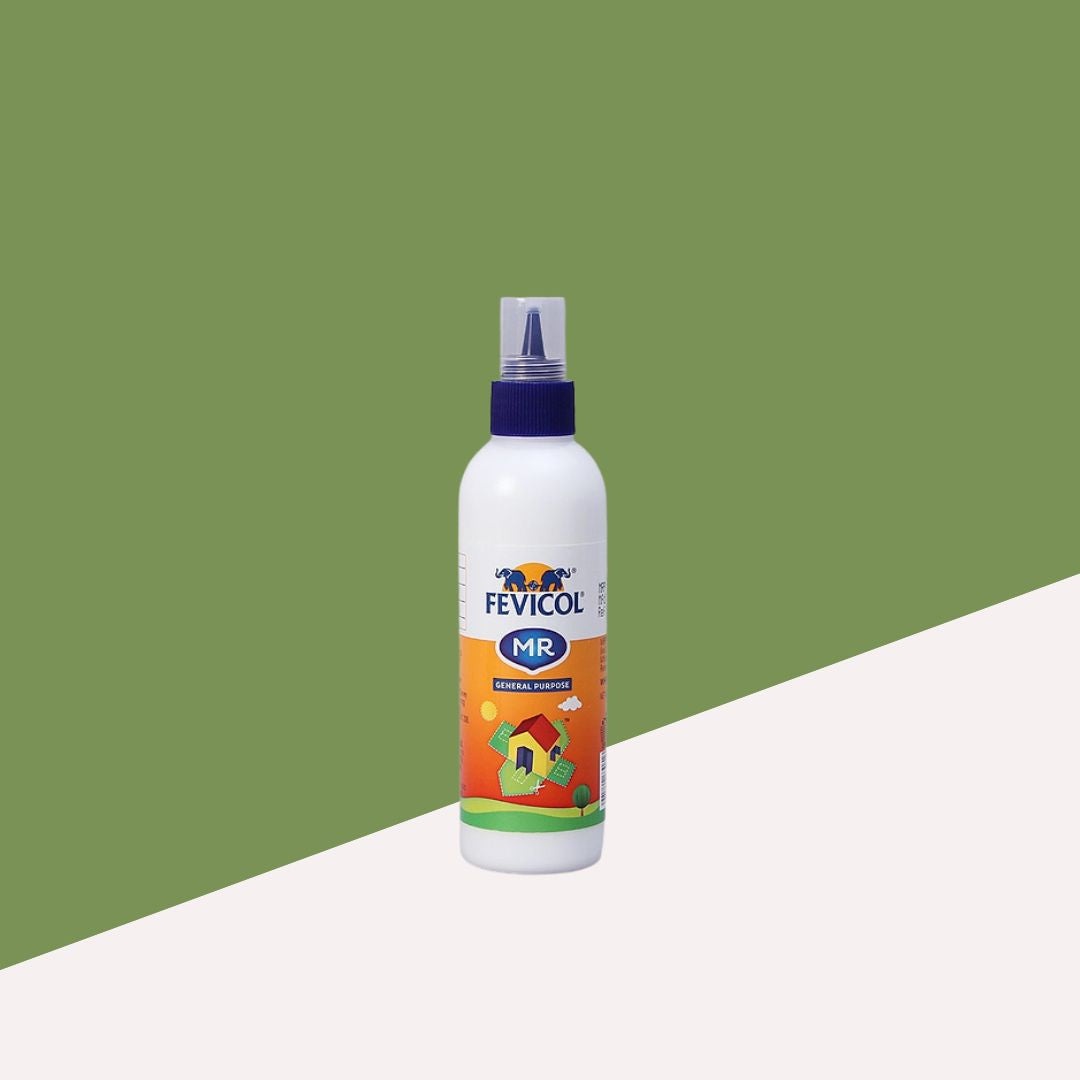
Pedilite Fevicol - 20 Gm ( Pack Of 1 )
About This Item : Brand: Pidilite Product Name: Fevicol SKU: 8901860630241 Gm: 20 gm Category: Adhesives Colour: White Product Type: Fevicol Package Information: Bottle Key Features: High Bonding Strength: Fevicol MR stands out for its exceptional bonding strength, making it the go-to choice for a variety of substrates. Whether it's cardboard, paper, polystyrene, wood, or other materials, Fevicol ensures a reliable and lasting bond. Versatile Application: This synthetic white adhesive is a versatile solution for bonding different materials. From arts and crafts projects to household repairs, Fevicol is a dependable choice for a wide range of substrates. Superior Quality: Loved for its superior quality, Fevicol has earned its reputation as a reliable adhesive. It guarantees a strong and durable bond, making it a favorite among consumers of all age groups. Ease of Application: Fevicol is not only known for its strength but also for its ease of application. The convenient bottle design ensures precise and mess-free application, allowing you to achieve the perfect bond effortlessly. Trusted by Millions: The iconic Fevicol brand is trusted by consumers across generations. Whether for children's art projects, office applications, or household repairs, Fevicol has become synonymous with reliability and effectiveness. Discover the unmatched bonding strength of Pidilite Fevicol – a trusted adhesive that has become a household name for its superior quality and versatile applications. This 20 gm bottle of Fevicol is a compact powerhouse, ready to meet your bonding needs with precision.
Brand: Fetch N Buy
Category: Arts & Entertainment > Hobbies & Creative Arts > Arts & Crafts > Art & Crafting Materials > Crafting Adhesives & Magnets > Craft & Office Glue